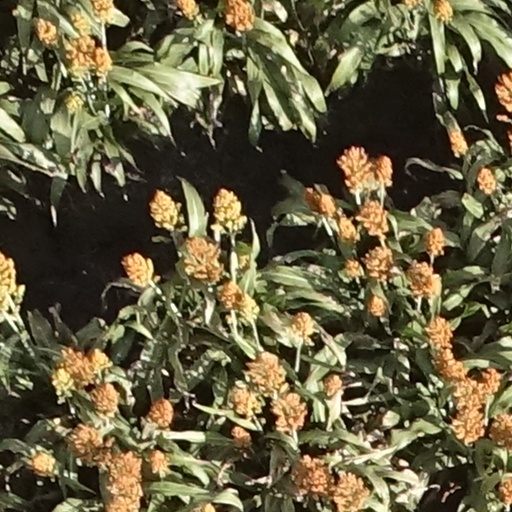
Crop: sorghum